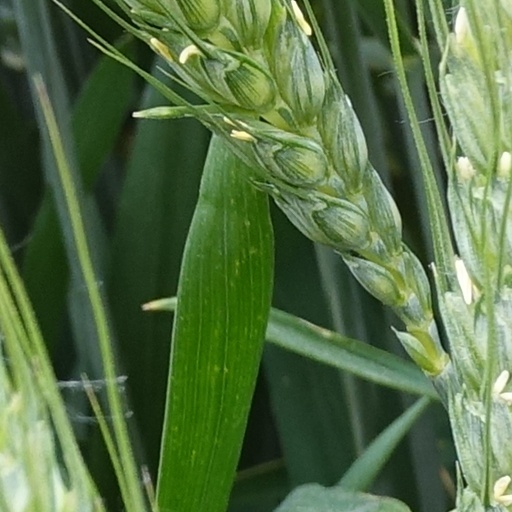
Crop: wheat